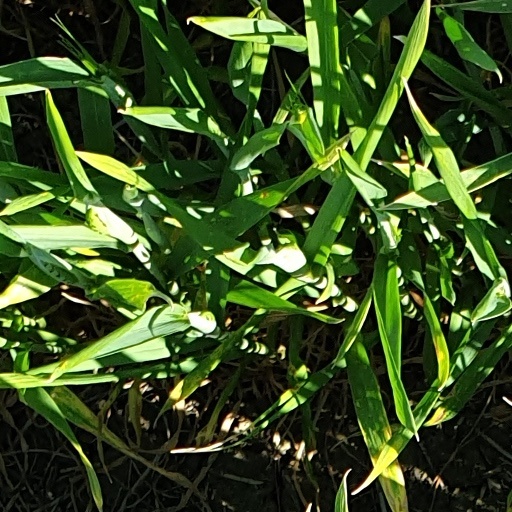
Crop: wheat